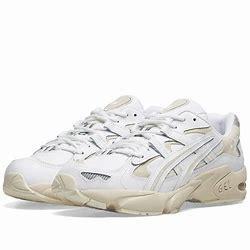
Brand: Asics
Model: Gel Kayano 5 OG